Pencil cleavage

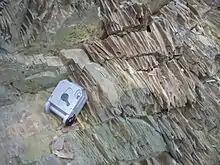
Pencil cleavage in limestone; surveying compass for scale

Pencil cleavage in geology refers to a cleavage in rock such that long, slender, pencil-shaped fragments of rock are created by fracturing during the weathering of a sedimentary rock. Pencil cleavage is usually associated with rock units that contain high angle of intersection between cleavages, such as a diagenetic cleavage and a later tectonic cleavage.